Jubilee Wood

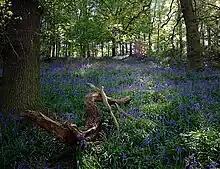
Jubilee Wood

Jubilee Wood comprises of mixed woodland with rocky outcrops. It was presented to Leicestershire County Council in 1977 to commemorate the Silver Jubilee of Elizabeth II.